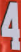
Number: 4